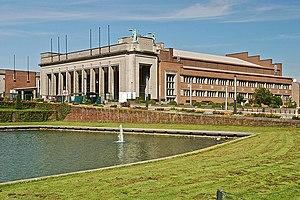
.
Cette page reprend une partie des bâtiments remarquables se trouvant sur le trajet de la ligne 9 du tramway de Bruxelles.